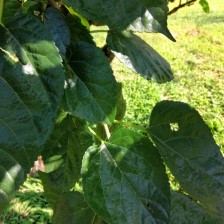
Variety: BlackOodTurkey